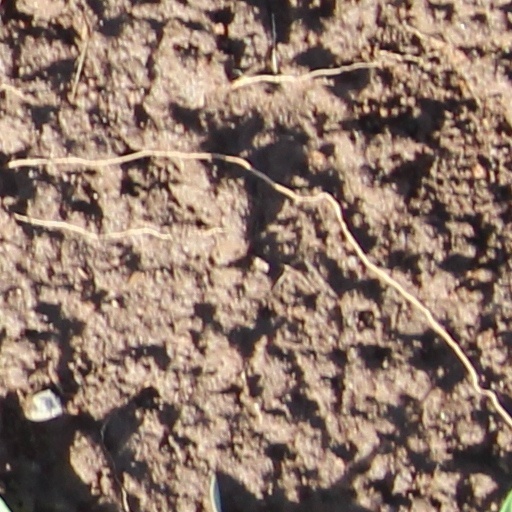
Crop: wheat